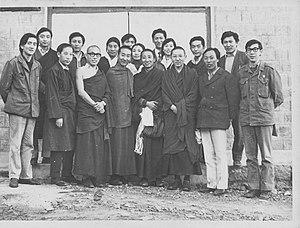
TD Lakha Lama aussi appelé Bha Lakha Trulku, né au Tibet est un tulkou, lama gelugpa et un homme politique tibétain.
Lodi Gyari, Lodi Gyaltsen Gyari, Lodi Gyari Rinpoché ou Kasur Lodi Gyari, né à Nyarong au Tibet oriental le 25 août 1949 et mort le 29 octobre 2018 à San Francisco en Californie, est un homme politique tibétain.
Tenzin Geyché Téthong né le 22 mai 1943 au Tibet est un des quatre fondateurs et premier président du Congrès de la jeunesse tibétaine et le secrétaire du bureau privé du dalaï-lama.
Le Congrès de la jeunesse tibétaine est une organisation non gouvernementale tibétaine qui revendique plus de 70 000 Tibétains en exil à travers le monde, très active pour la défense de la cause du Tibet. Cette ONG a été fondée à Dharamsala le 7 octobre 1970 en présence du 14ᵉ dalaï-lama.